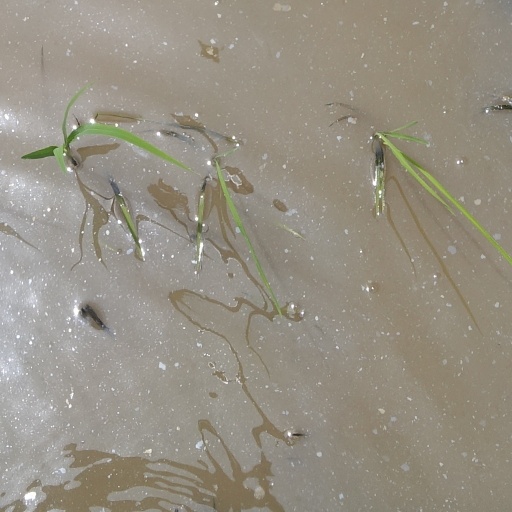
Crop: rice